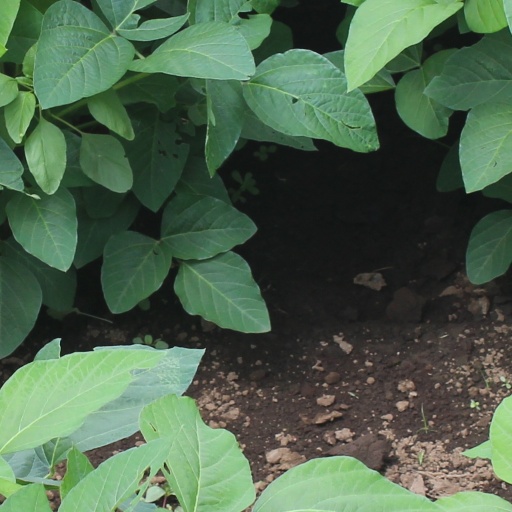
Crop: soybean